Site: brandenburg
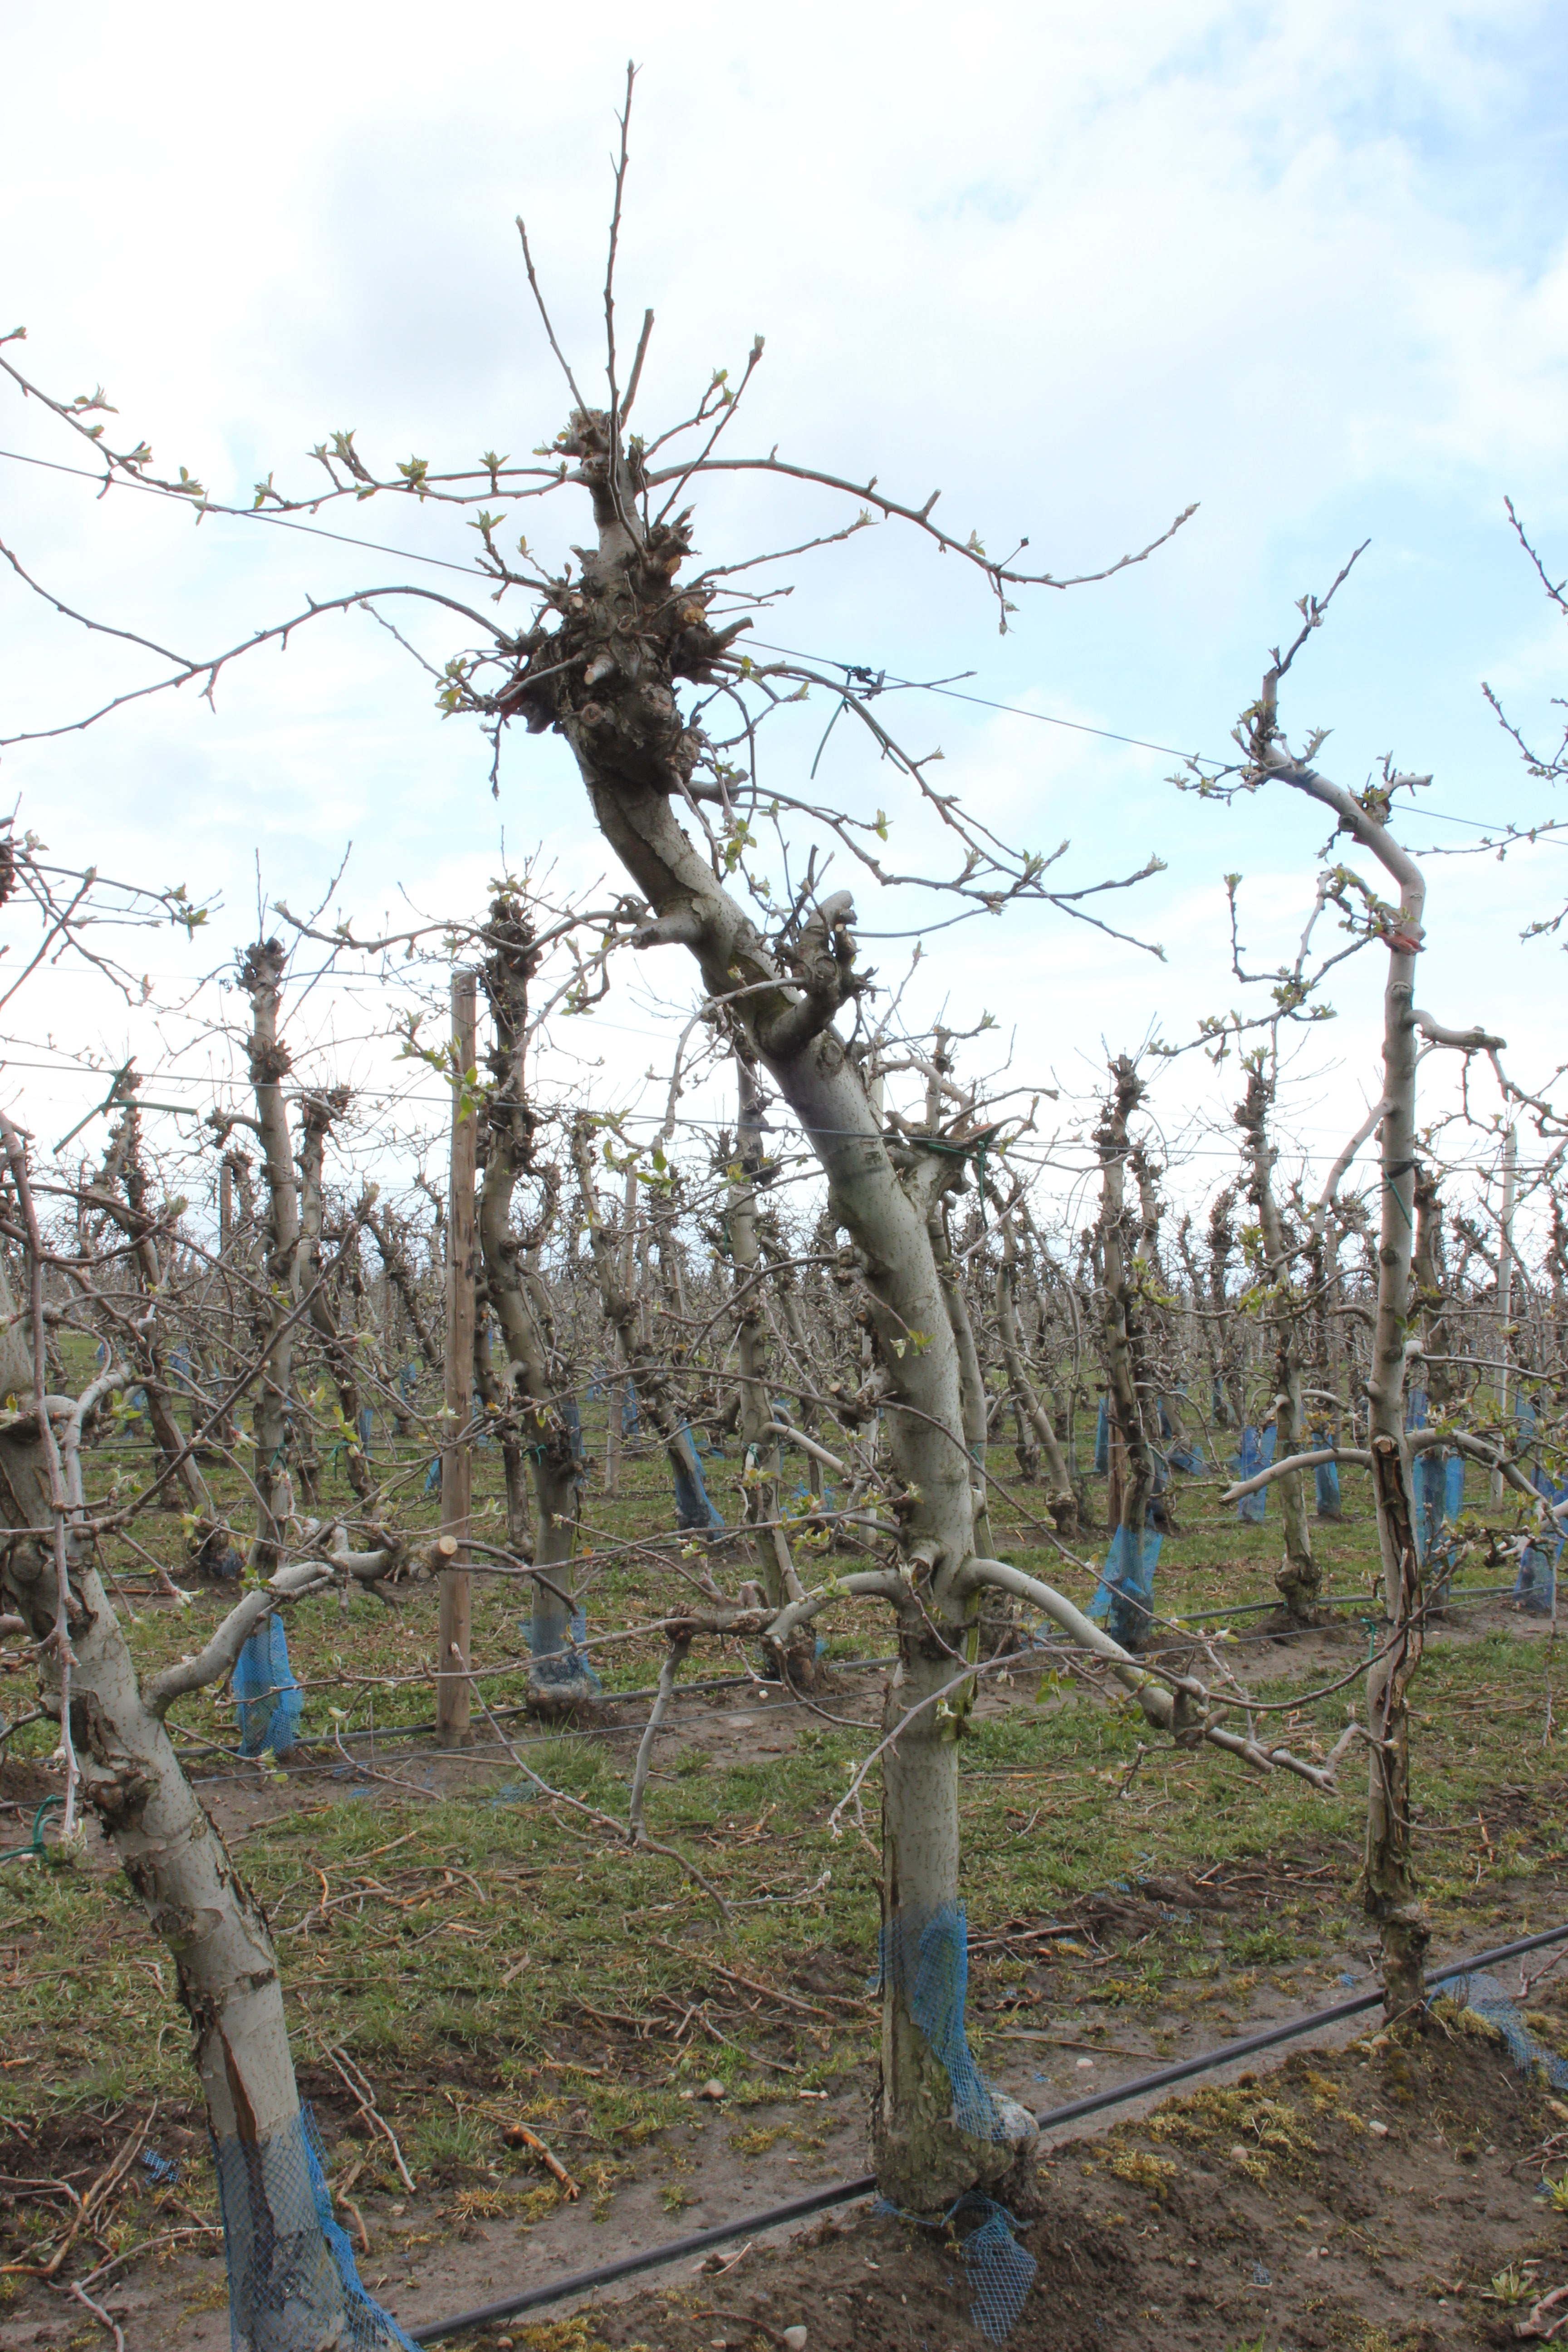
Growth stage (BBCH 55): Inflorescence emergence